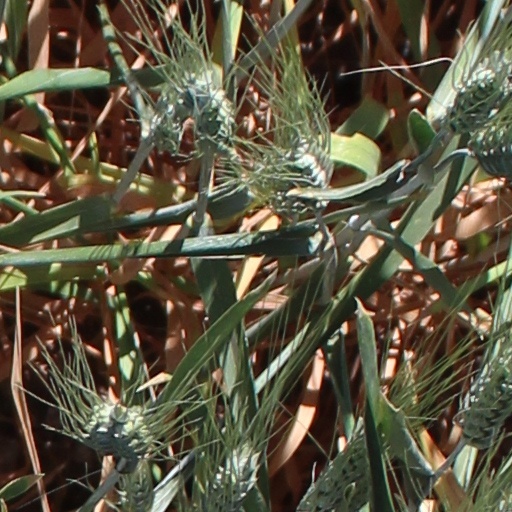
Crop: wheat